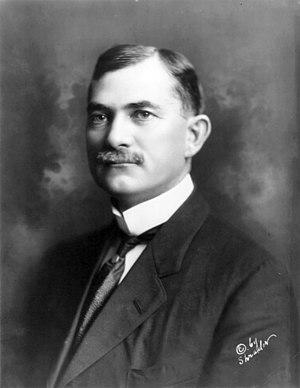
Depuis son admission à l'Union, le 15 juin 1836, l'État de l'Arkansas élit deux sénateurs, membres du Sénat fédéral.